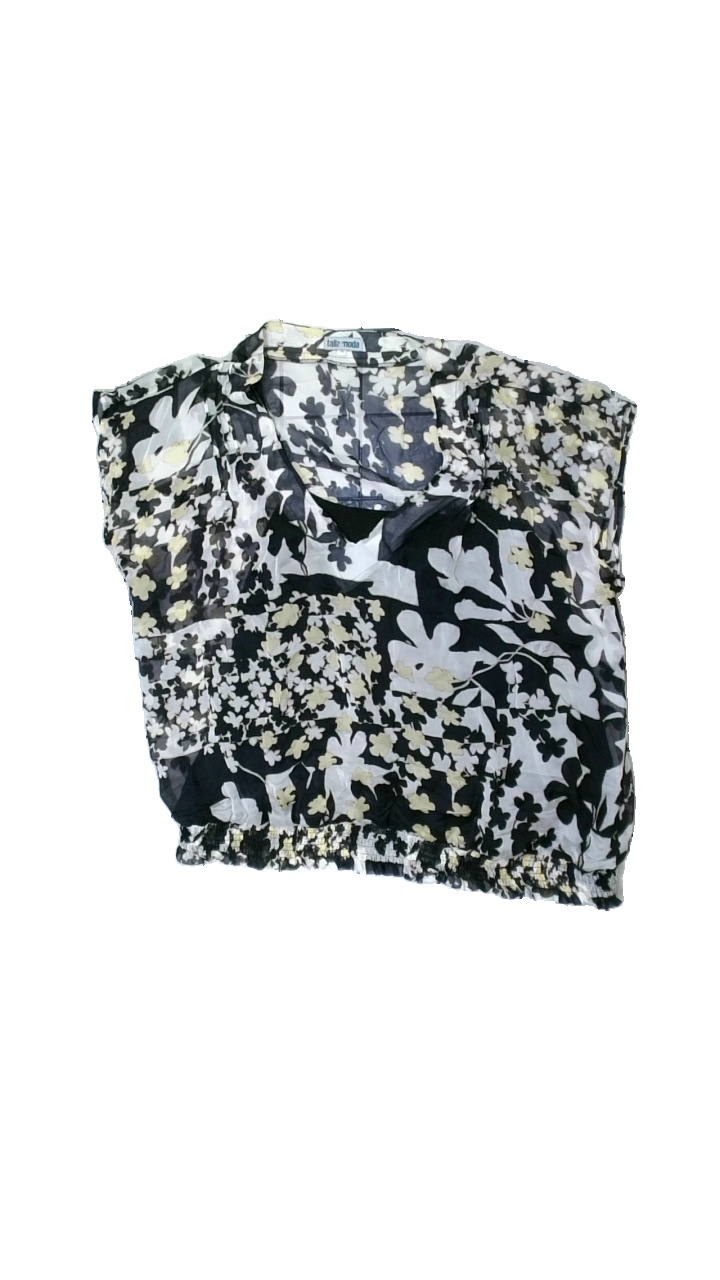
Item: Blouse (Ladies)
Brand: Talla & Moda
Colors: Yellow, White, Black, Multicolor
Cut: V-collar
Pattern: Floral print
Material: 55% Cotton 45% Wool
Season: All
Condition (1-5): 5
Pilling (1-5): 5
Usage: Reuse
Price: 50-100